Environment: real
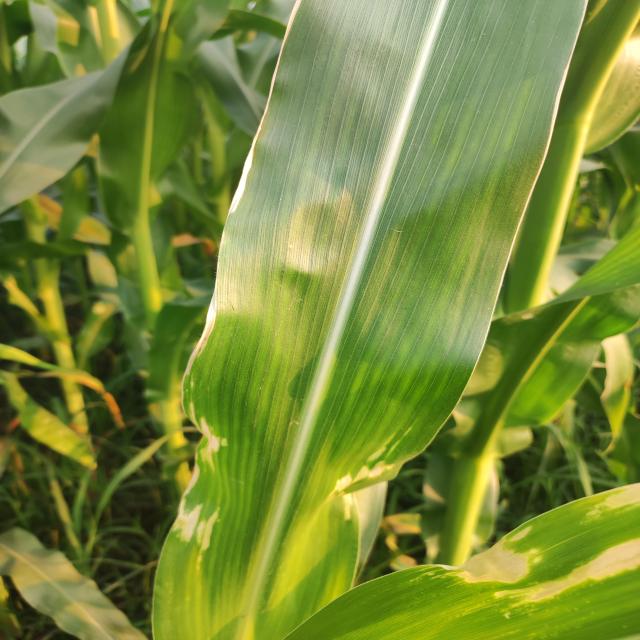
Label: northern_corn_leaf_blight